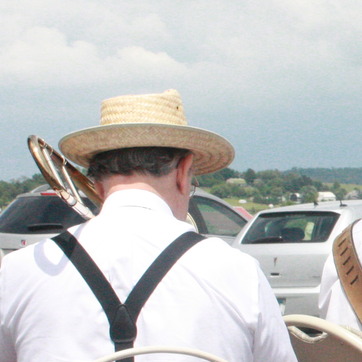
Material: skin